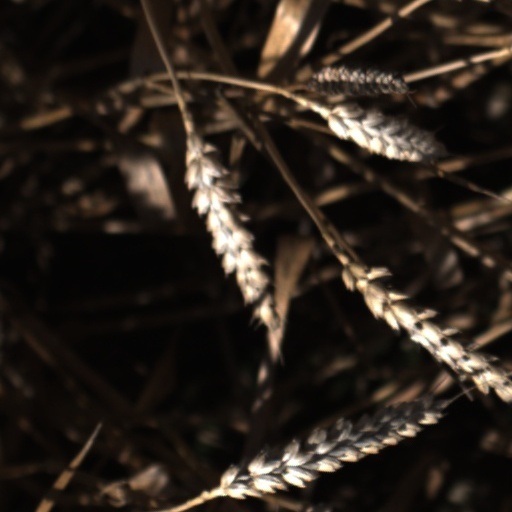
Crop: wheat